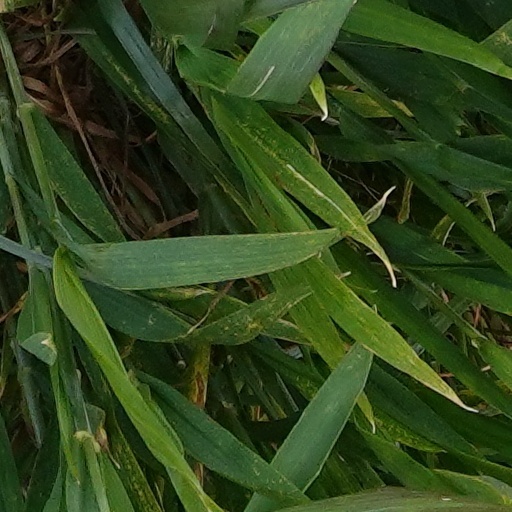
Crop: wheat